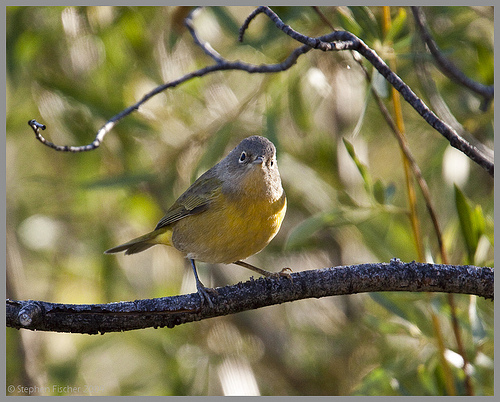
a grey and yellow bird that has a very short beak.
a tiny bird with a bright yellow belly, gray crown, and brown wings and rectrices.
this is a yellow bird with a grey head and a small beak.
orange bellied bird with a gray crown and brown feathers with a little bit of yellow under the retrices.
this is a small bird with a round yellow belly and a gray head
this particular bird has a yellow belly and silver head
this bird is gray and yellow in color, with a very small beak.
the bird has a green belly and a brown back.
this particular bird has a belly that is tan and orangea small bird with a yellow belly and grey head along with white eyerings.
Species: Nashville Warbler